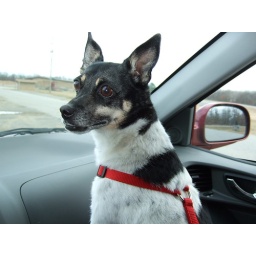
Tess the rat terrier has just spotted four beautiful horses which are second only to cows in her view.